Siege of Antwerp (1814)

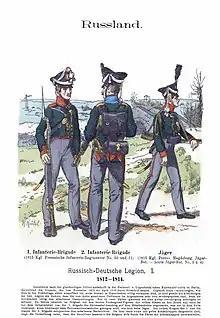
The Russo-German Legion, a British-funded Russian unit of German volunteers, took part in the Siege of Antwerp. Illustration by Richard Knötel, 1890.

On 27 January, as Maison's corps maneuvered towards Leuven and Chernyshyov's towards Liège, the Prussians, aided by a civilian uprising, seized 's-Hertogenbosch before returning towards Antwerp. Its 10,000-men garrison was composed of troops from the I Corps, the Young Guard, and various other corps, in addition to sailors from Missiessy's squadron. In January 1814, the governor of Antwerp was General ; he was replaced at the end of the month by Lazare Carnot, an old republican who had long distanced himself from the imperial regime but who returned to service to defend his country from invasion. On the part of the Coalition, Bülow received the order to join the Army of Silesia, commanded by Blücher, in eastern France; he left command of operations in Belgium to the Duke of Saxe-Weimar, who arrived from Germany with reinforcements. On the British side, the Duke of Clarence, Admiral of the Fleet (future King William IV) insisted that the Coalition army attack Antwerp in order to burn the port and the squadron. An attack was carried out towards Merksem from 31 January. On the night of 2 to 3 February, the British bombarded the port; the shelling continued for three days, causing little damage. Finally, the attackers withdrew on 6 February, having lost 1,500 men against 500 French casualties.